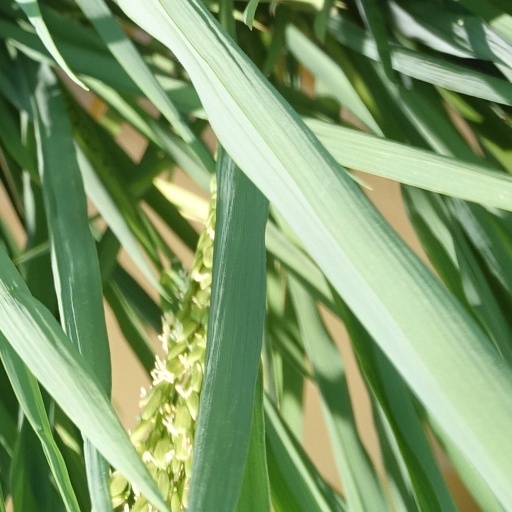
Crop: rice